Renault Super Goélette

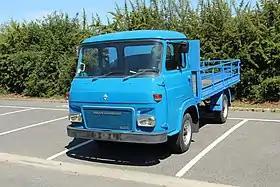

The Renault Super Goélette is a van from the small commercial vehicle range (gross vehicle weight of 3.3 tonnes and 3.5 tonnes) manufactured by Saviem and marketed by Renault from 1965 to 1970, then from 1971 to 1980 by Saviem and finally by Renault Véhicules Industriels (RVI) between 1980 and 1982.